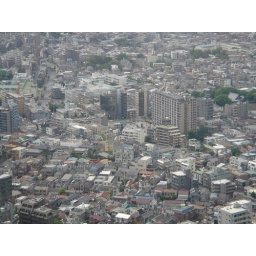
from the Tokyo city govt. building in Shinjuku--observatory on 45th floor